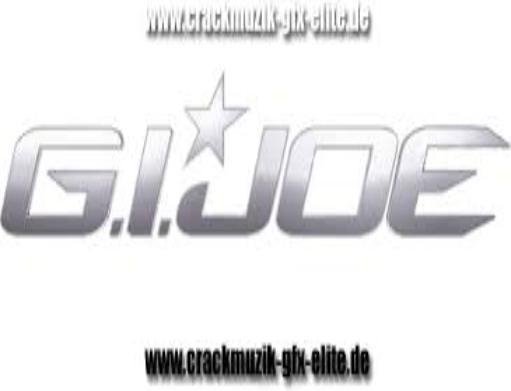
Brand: g.i. joe
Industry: Leisure